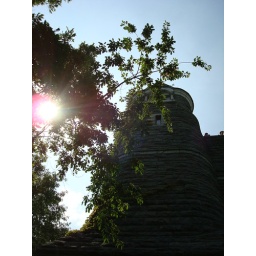
castle in the sky